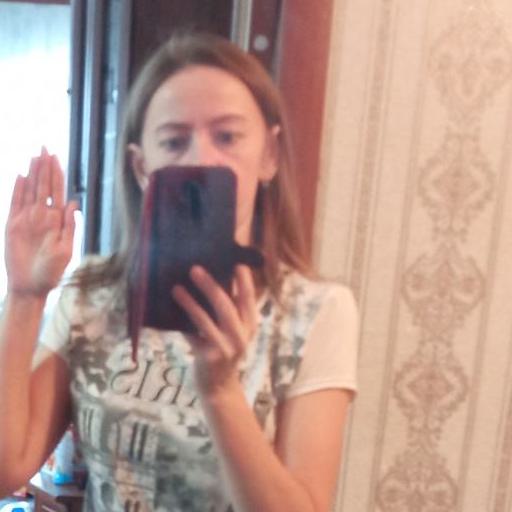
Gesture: no_gesture